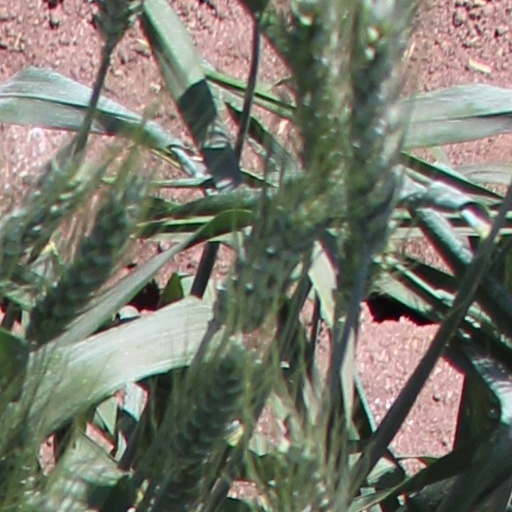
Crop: wheat